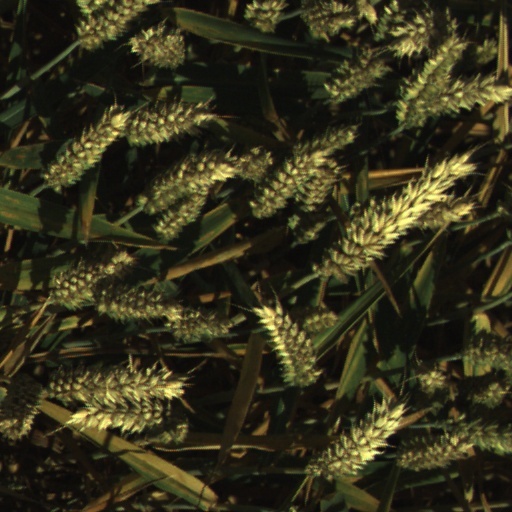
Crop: wheat